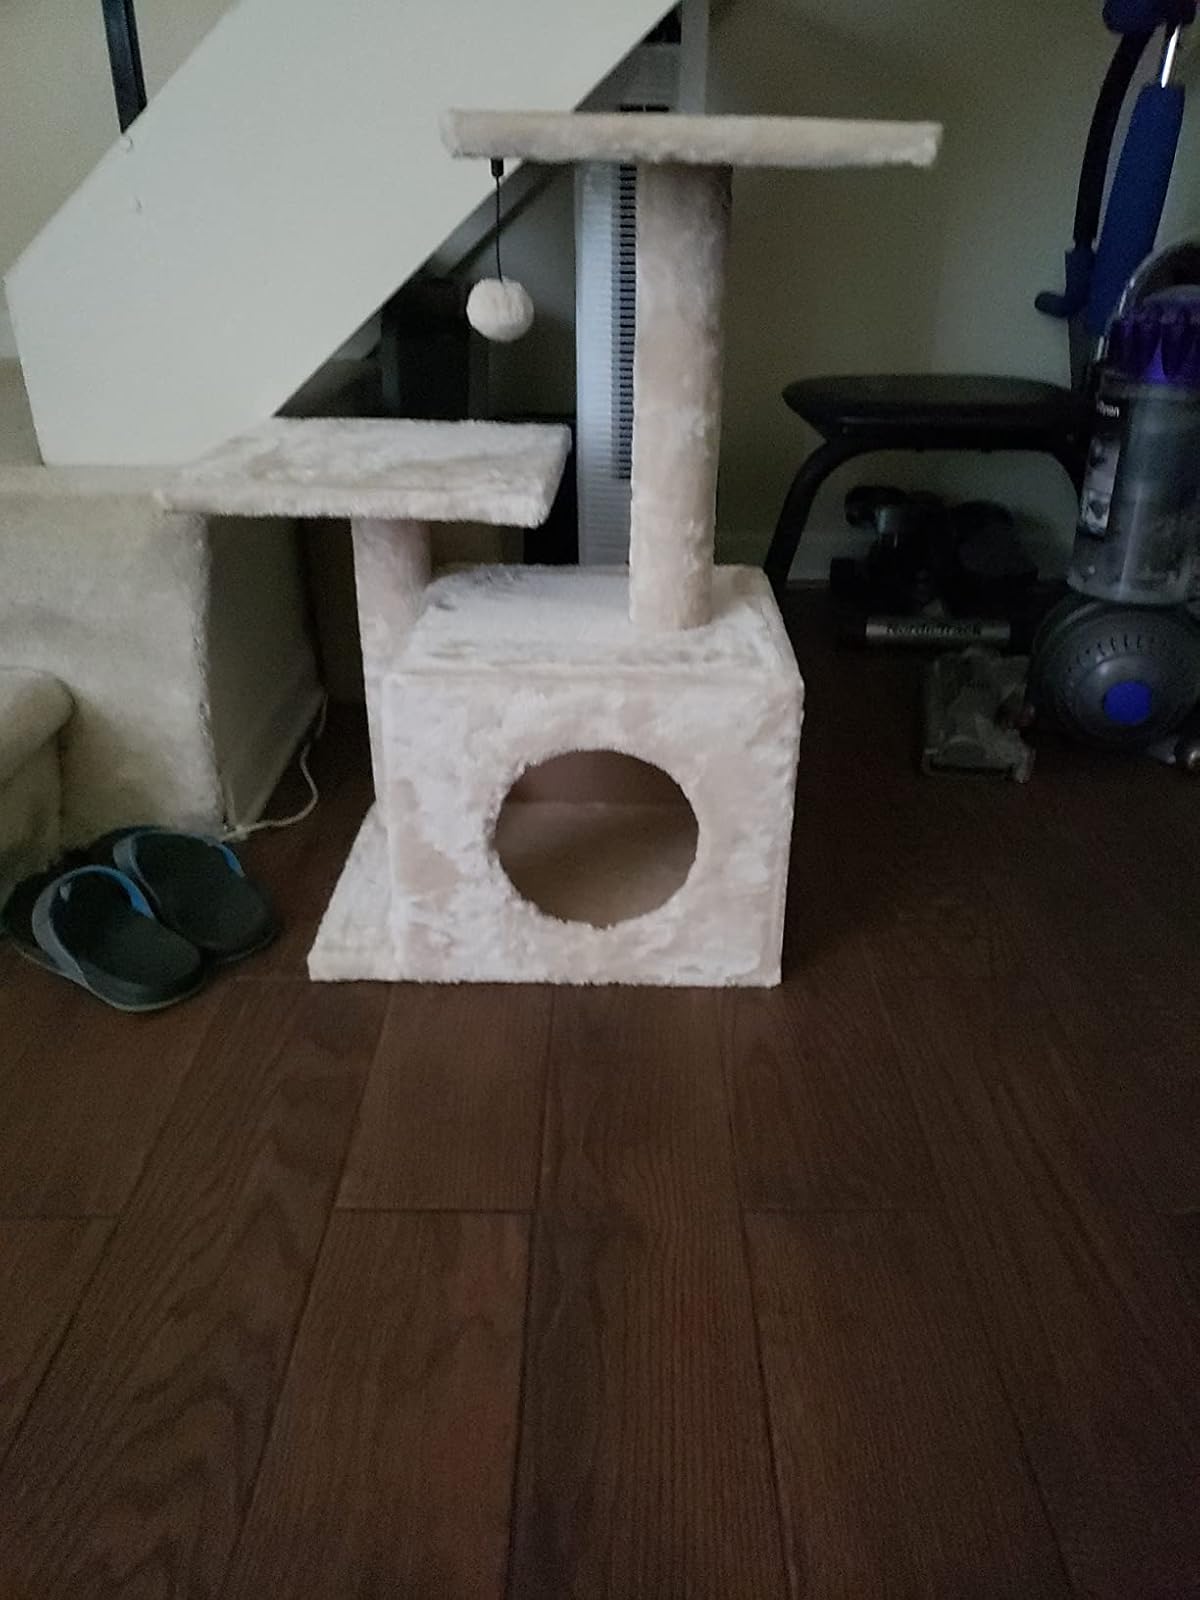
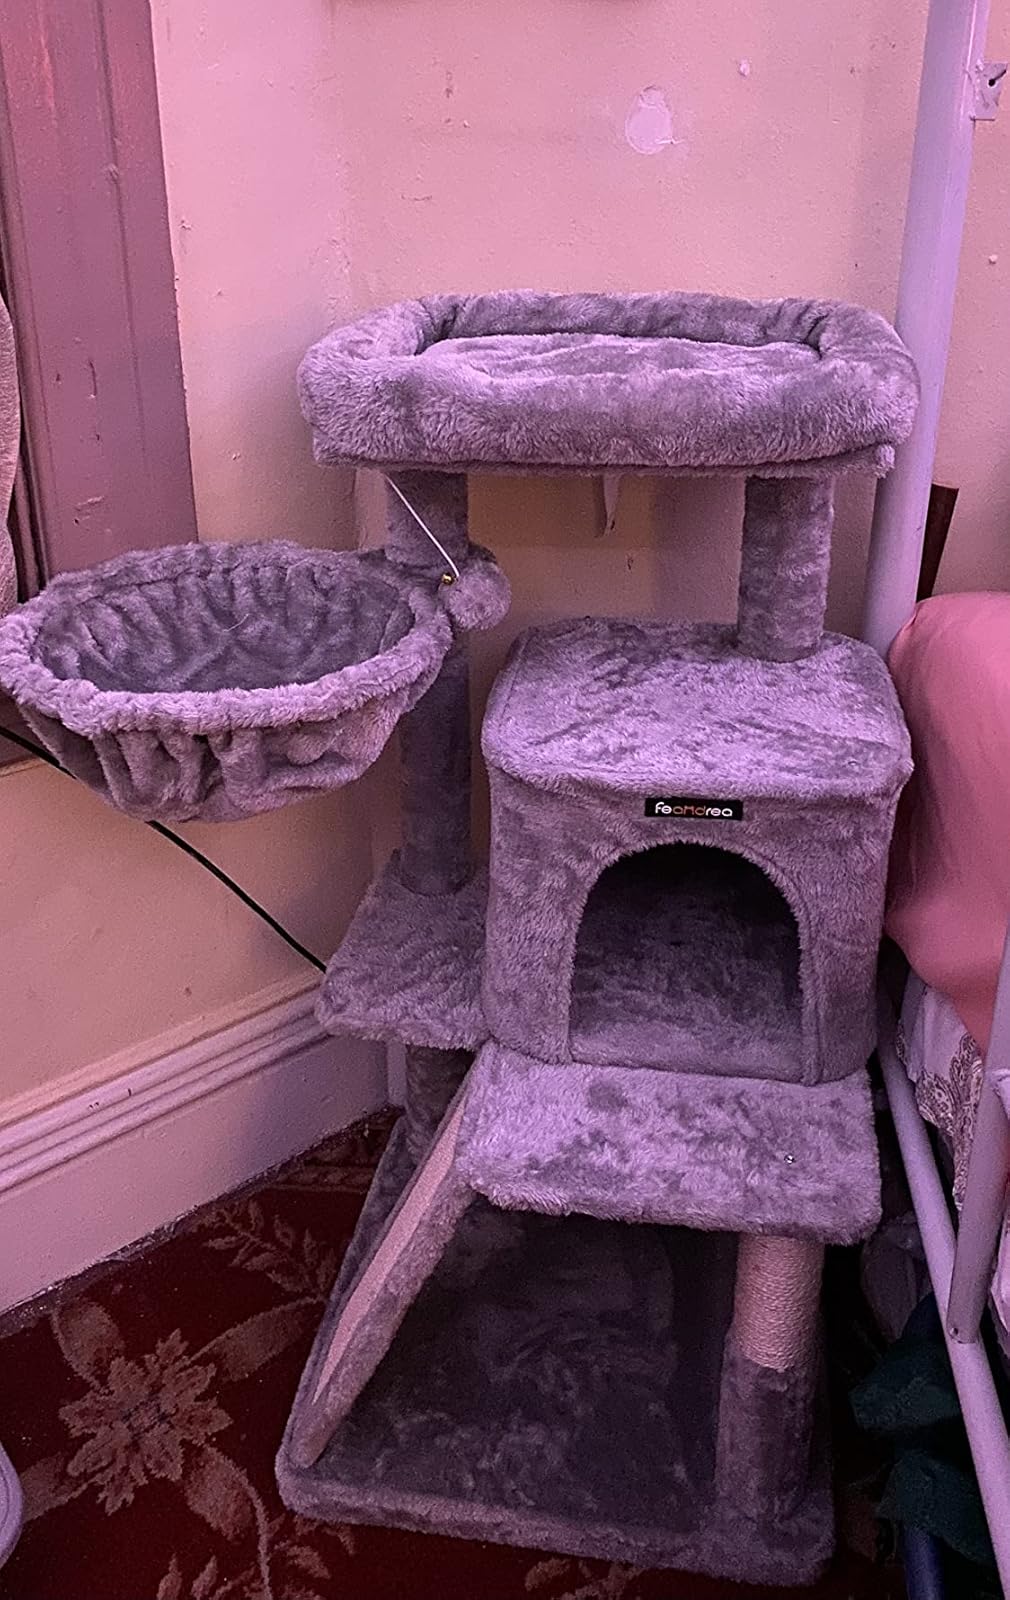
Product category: items_cat tree
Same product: no